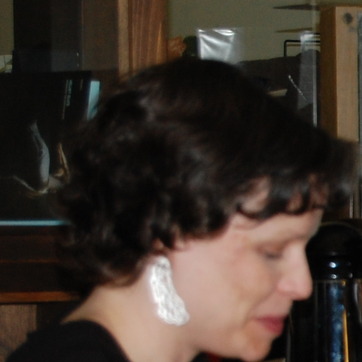
Material: hair